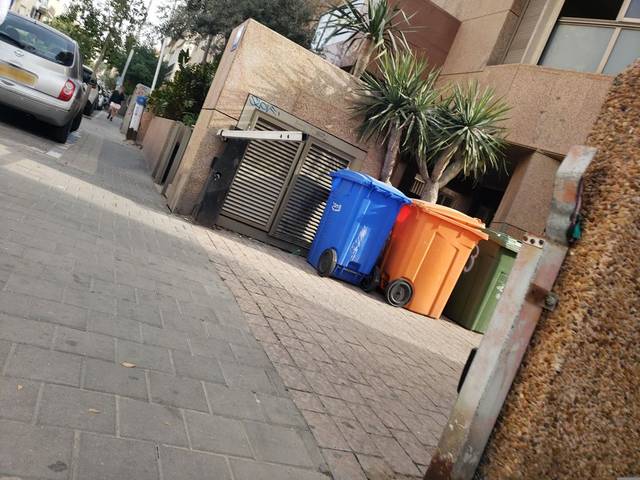
Region: Israel
Coordinates: 32.073, 34.766